Duncraig, Western Australia

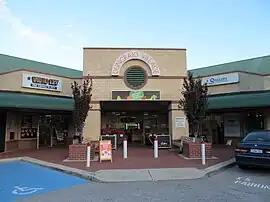
Duncraig Village Shopping Centre

Duncraig is a northern suburb of Perth, the capital city of Western Australia, and is located north of Perth's central business district (CBD) between Marmion Avenue and Mitchell Freeway. Its local government area is the City of Joondalup.